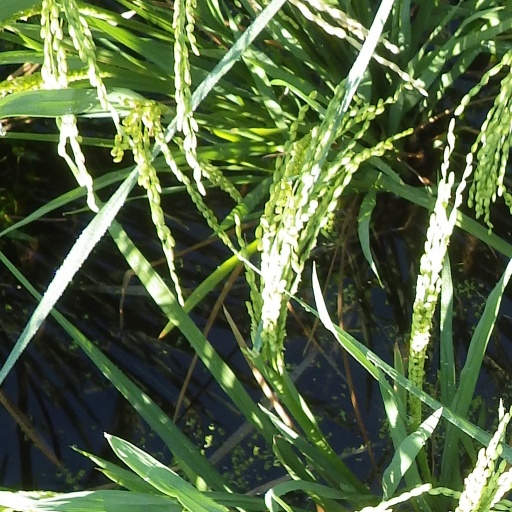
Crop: rice